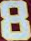
Number: 8